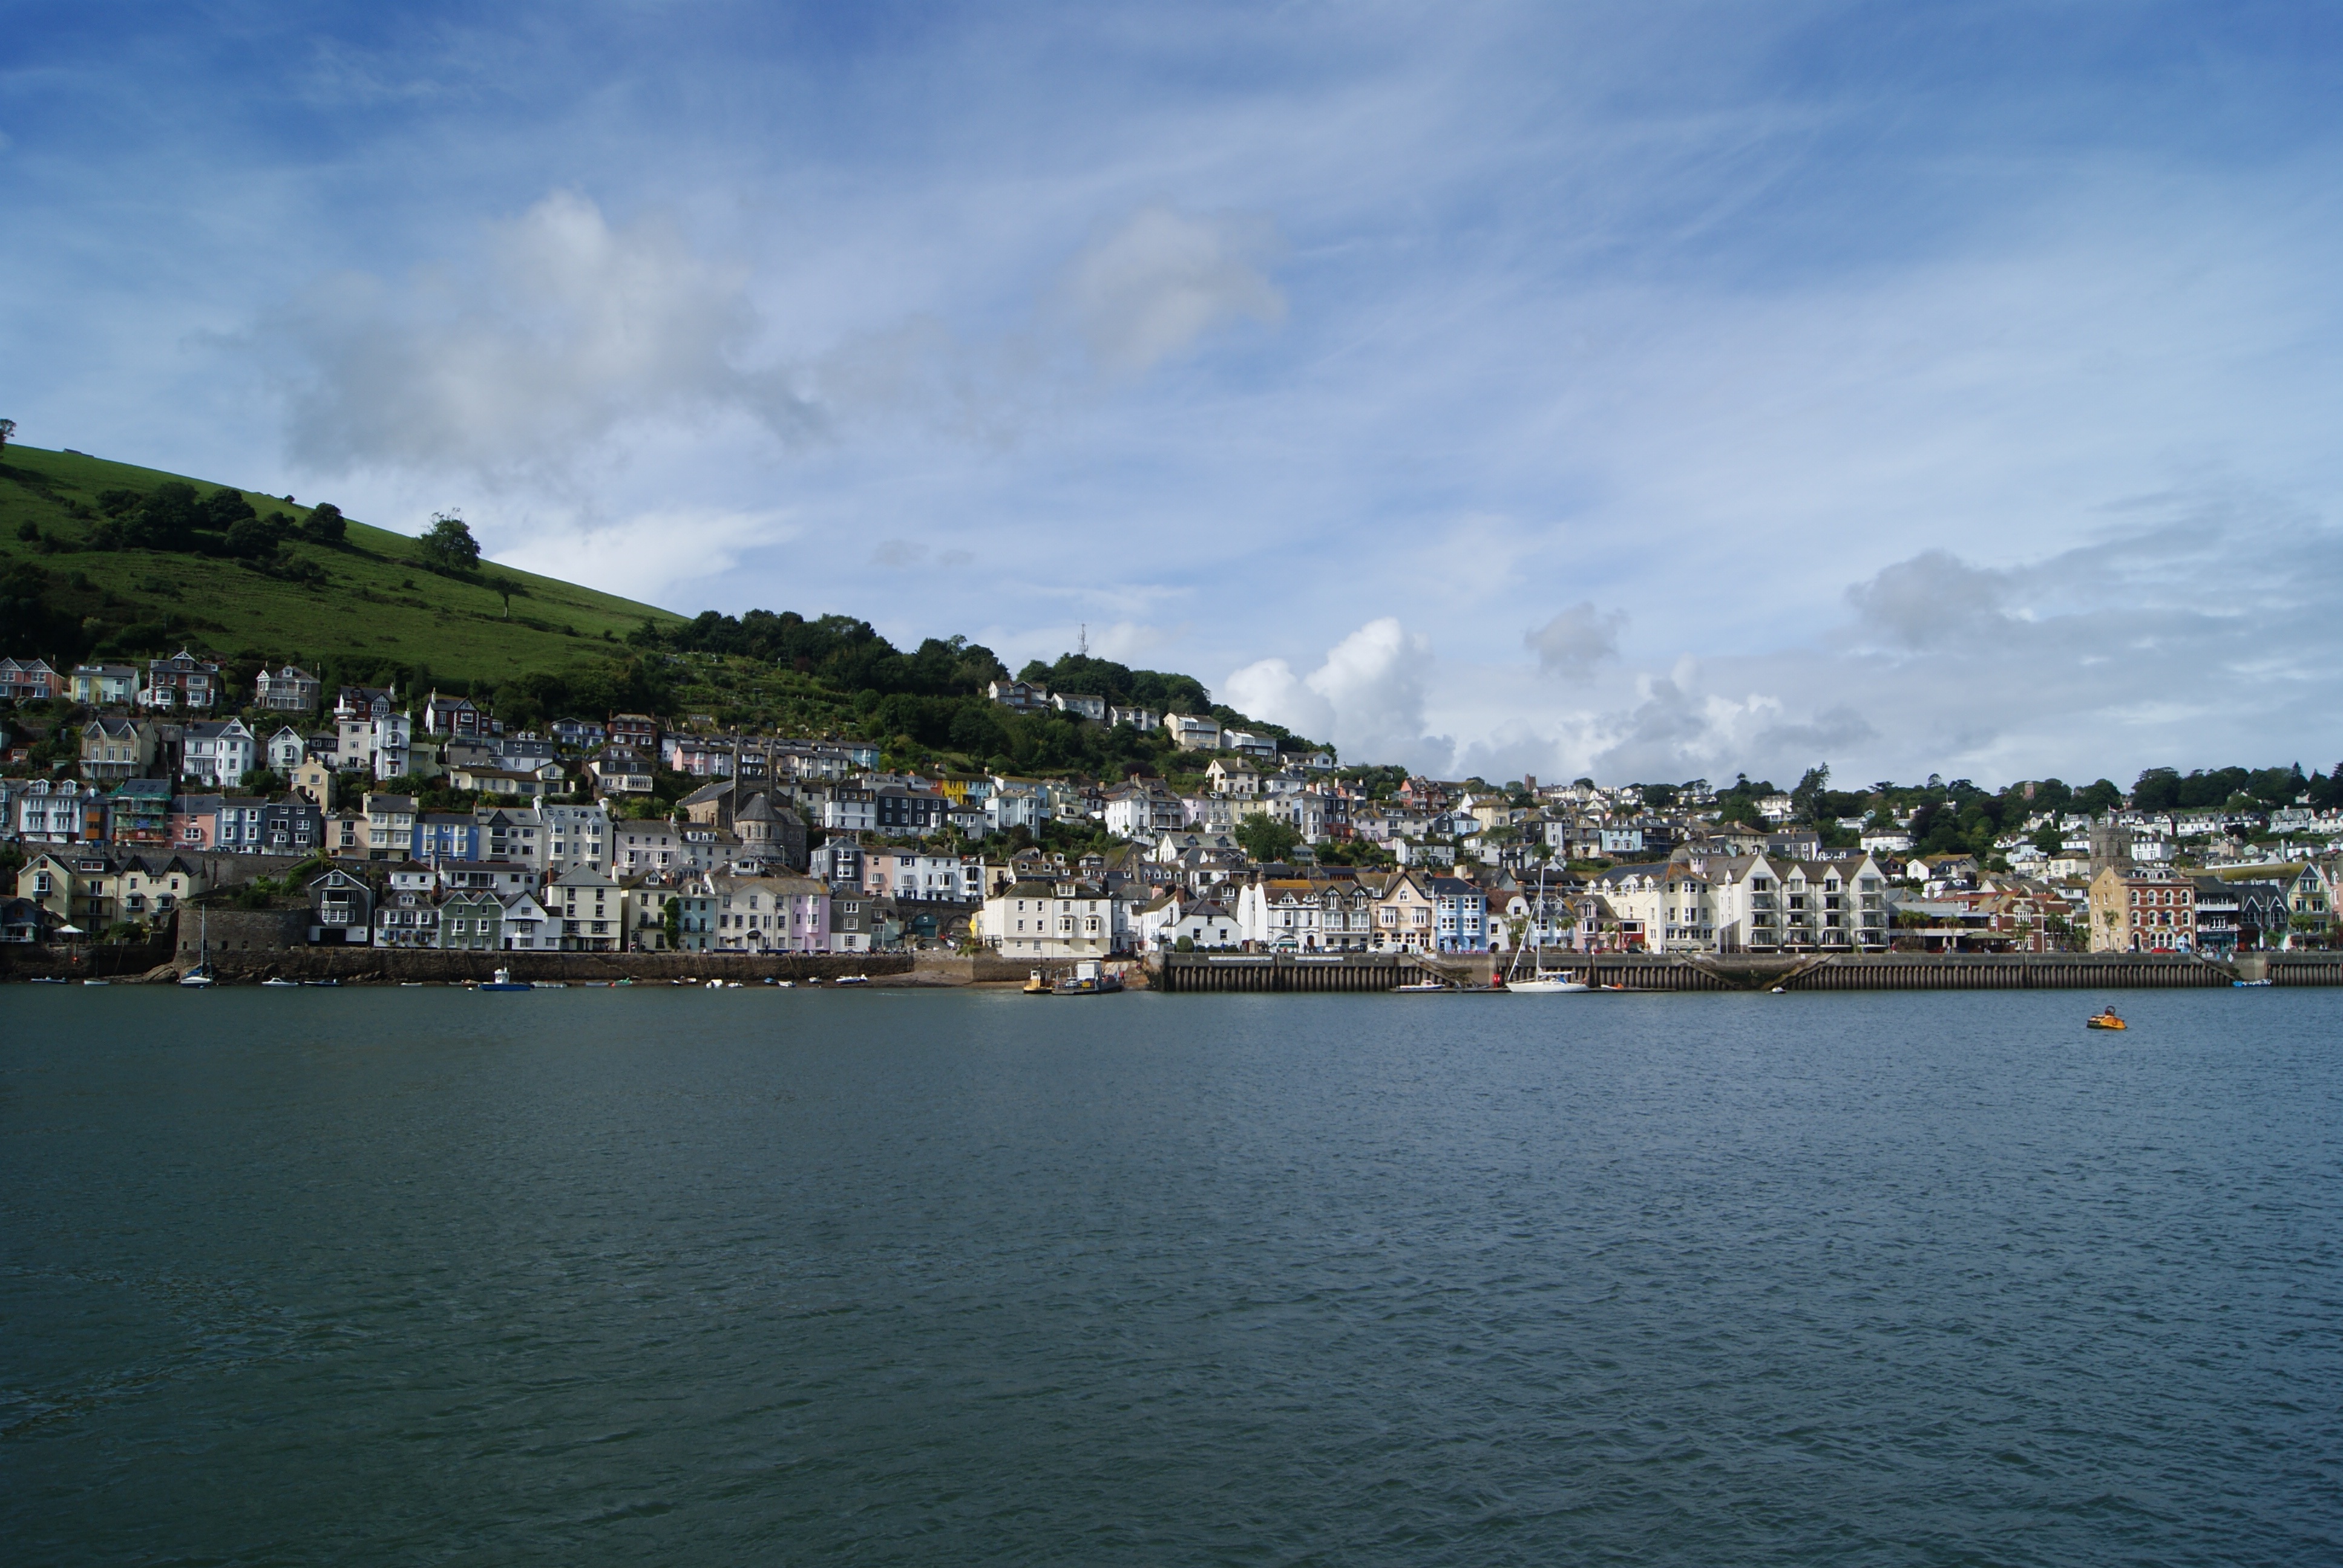
landscape, sea, coast, water, outdoor, ocean, horizon, dock, shore, town, river, cityscape, summer, vacation, travel, vehicle, bay, harbor, marina, port, tourism, lifestyle, leisure, body of water, houses, passenger ship